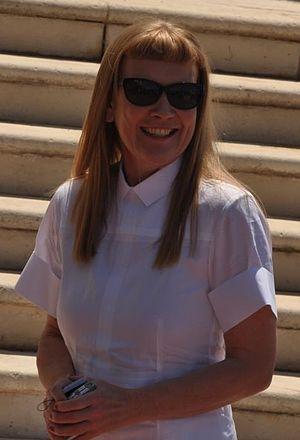
La Mostra de Venise 2013, la 70ᵉ édition du festival international du film de Venise, s'est tenu du 28 août au 7 septembre 2013.
Le Festival de Cannes 2012, 65ᵉ édition du festival, a lieu du 16 mai 2012 au 27 mai 2012. La maîtresse de cérémonie est l’actrice Bérénice Bejo et le président du jury est l'acteur et réalisateur Nanni Moretti.